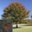
Label: oak_tree